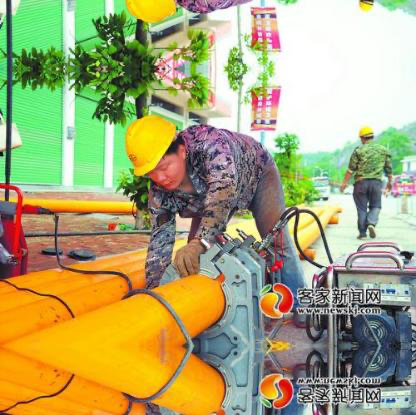
Objects in the image:
label: helmet
label: helmet
label: helmet
label: helmet